Herbert Gladstone, 1st Viscount Gladstone

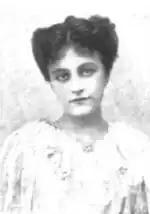
Dorothy Mary Paget in 1901

After his return from South Africa in 1914, Lord Gladstone was appointed a Knight Grand Cross of the Order of the Bath (GCB), and spent much of the First World War being involved with various charities and charitable organisations, including the War Refugees Committee, the South African Hospital Fund, and the South African Ambulance in France. He was appointed a Knight Grand Cross of the Order of the British Empire (GBE) in 1917.